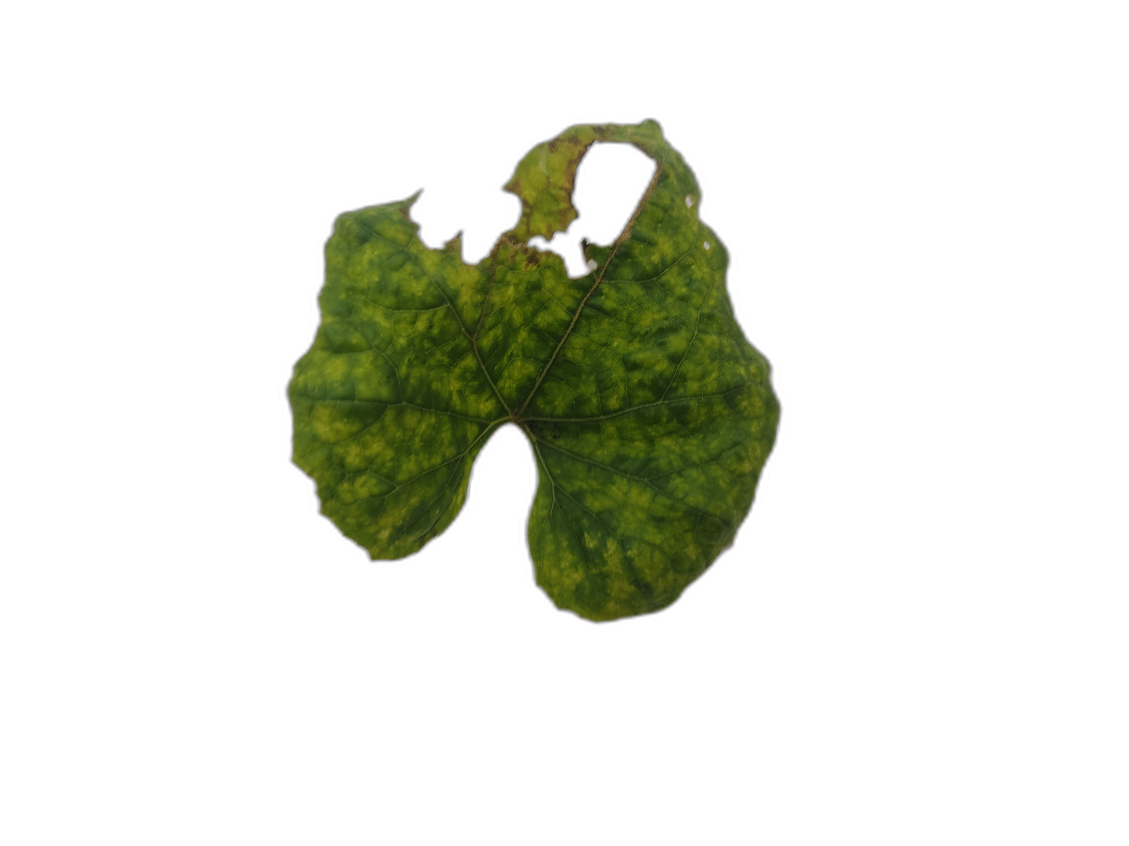
Crop: Zucchini
Label: Yellow_Mosaic_Virus